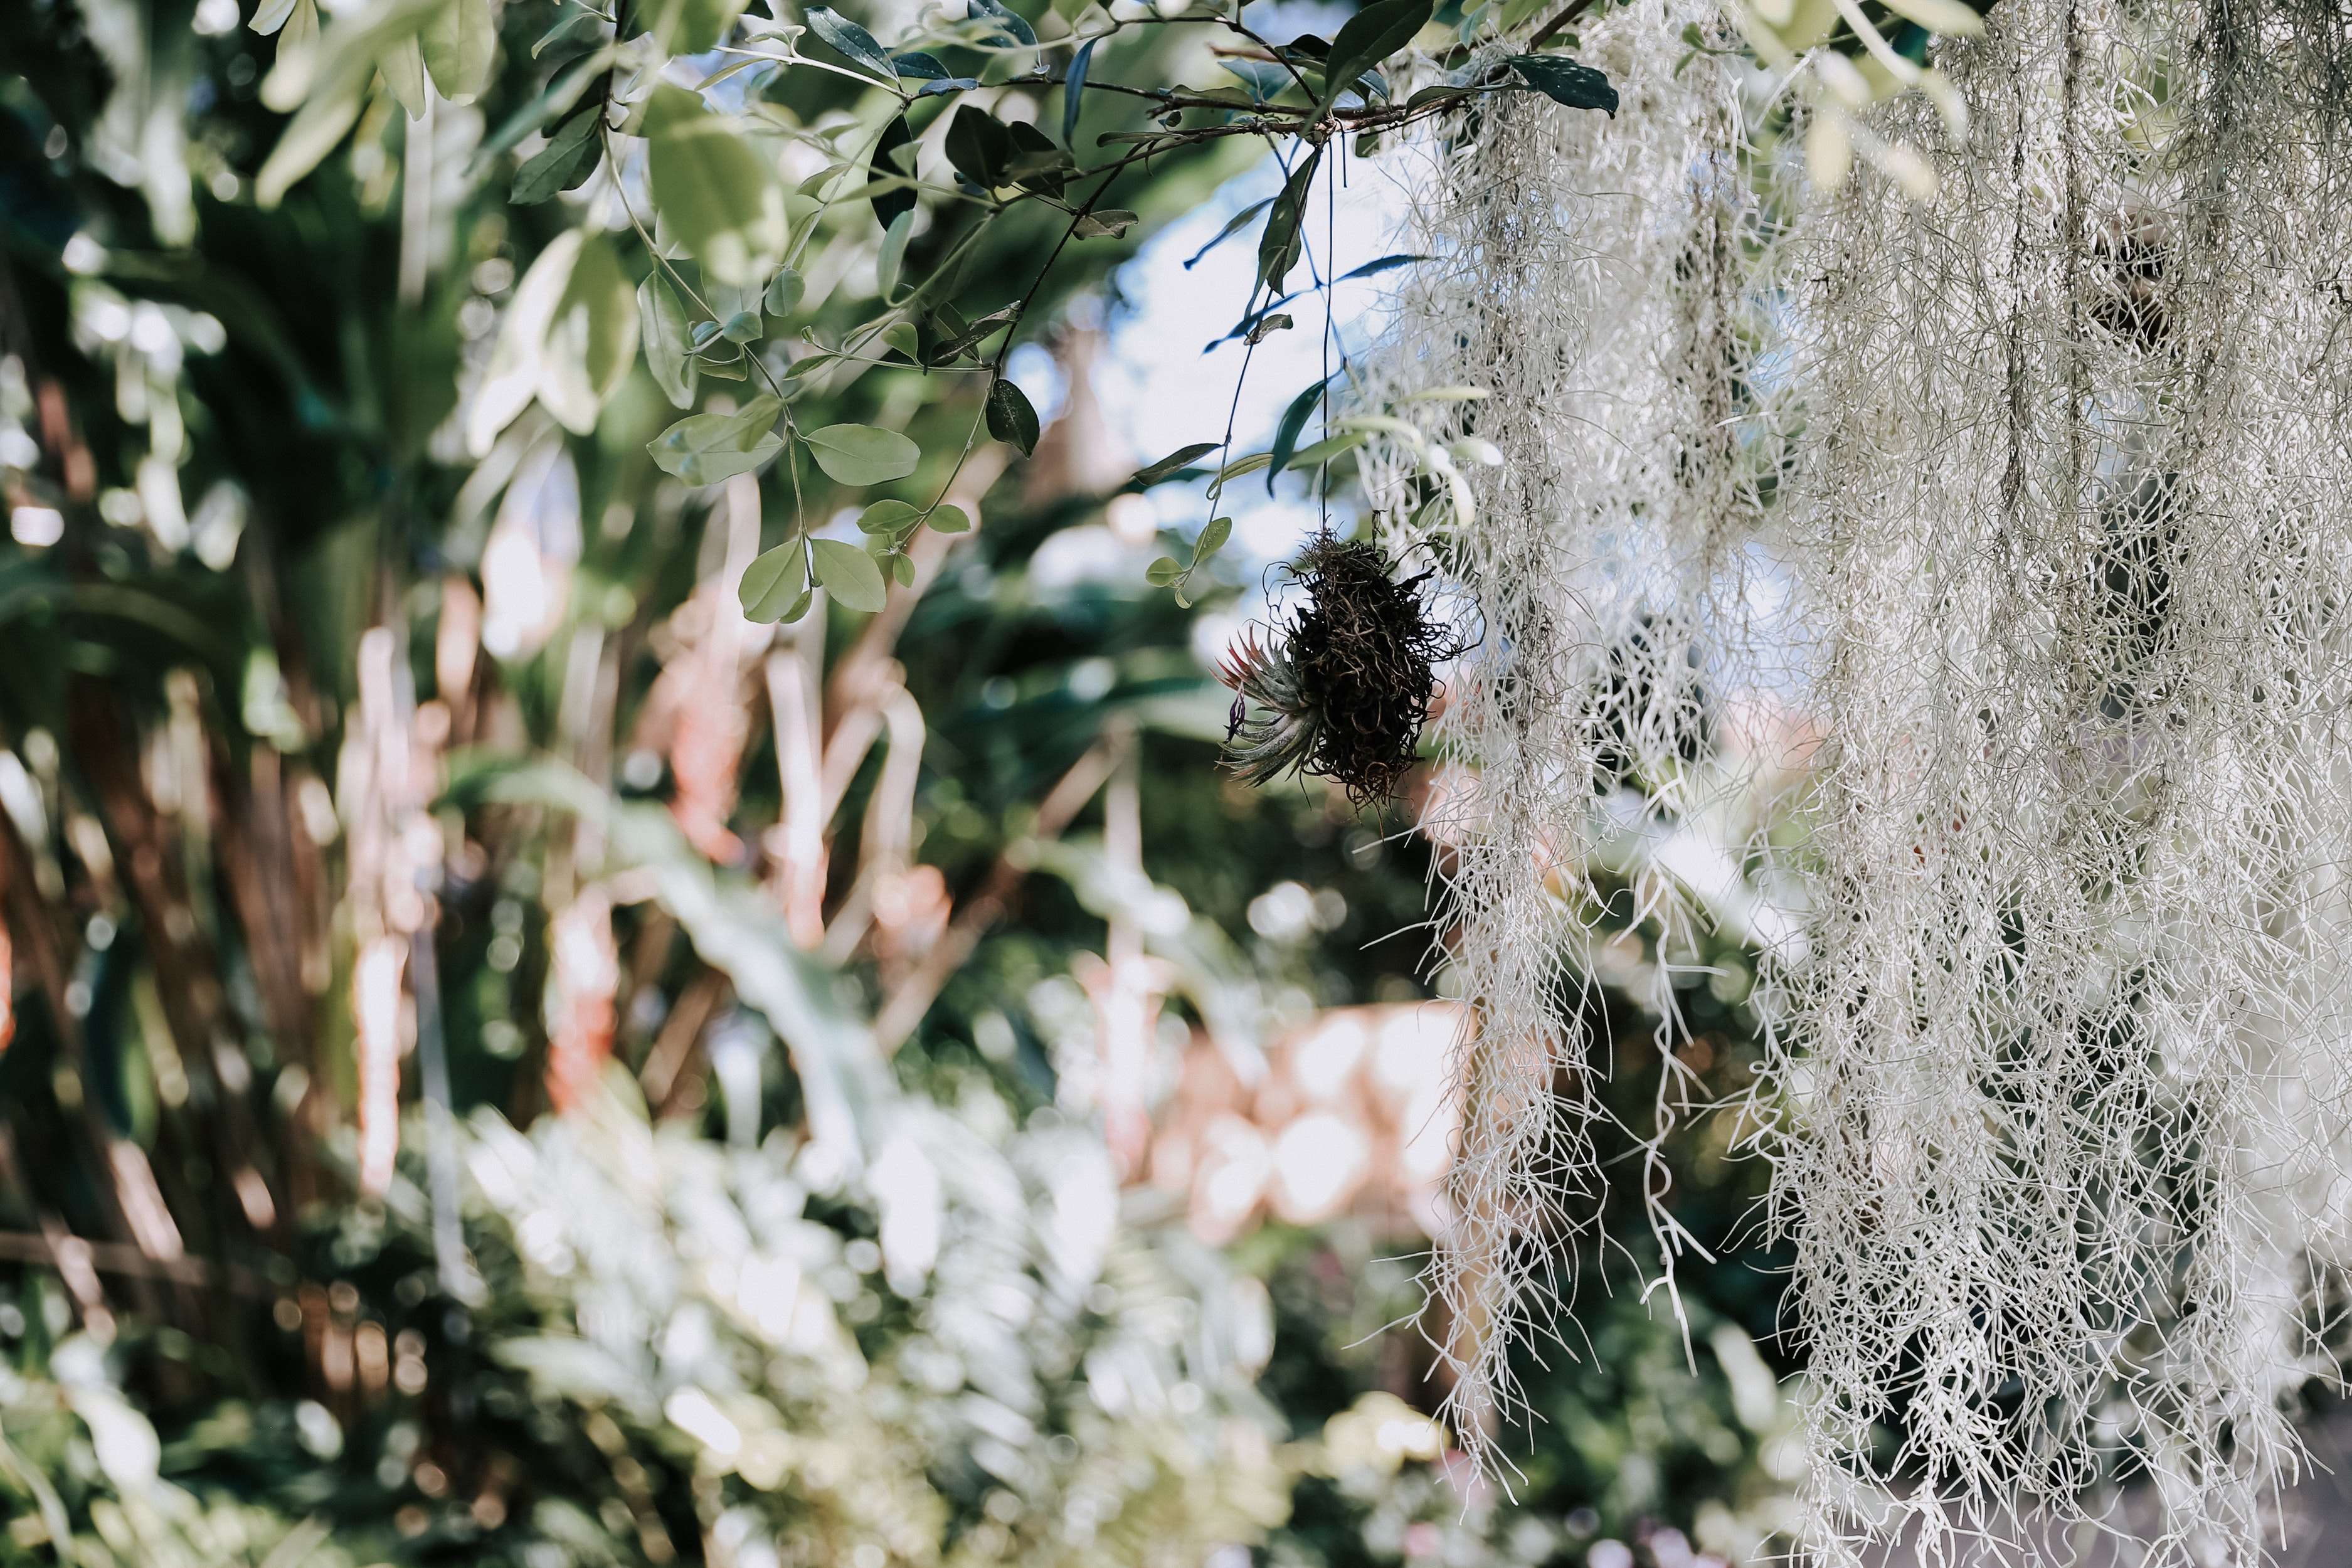
tree, leaf, plant, grass, water, botany, branch, wildlife, organism, flower, wood, forest, winter, twig, jungle, trunk, shrub, vascular plant